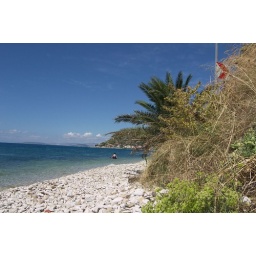
Some beach on the road in kroatia